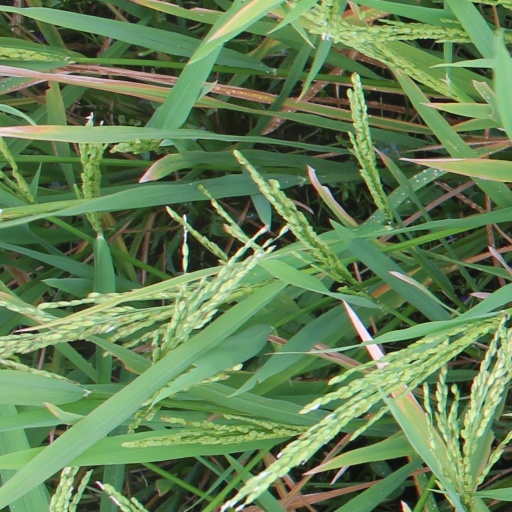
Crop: rice